Claude Giroux

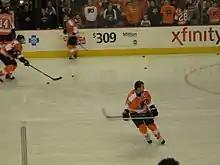
Giroux as team captain of the Philadelphia Flyers prior to a game in March 2014

Things began turning upwards for Giroux during the 2017–18 season, as he moved from centre to wing. This allowed Sean Couturier to move up to the top line, and both players had career years as a result. He was named to the 2018 NHL All-Star Game for the fifth time in his career during this season. This also made him the first Flyers skater since John LeClair and Eric Lindros to be selected for the All-Star Game roster five or more times. On March 13, 2018, after the Philadelphia Eagles released Brent Celek, Giroux became the longest tenured professional athlete in Philadelphia. On March 20, 2018, Giroux passed Eric Lindros for 5th on the Flyers' all-time scoring list. He recorded an assist on Sean Couturier's goal to record point 660. Near the conclusion of the regular season, Giroux was nominated for the Bill Masterton Trophy, and was later awarded the Bobby Clarke Trophy and the Toyota Cup award. In the final game of the regular season, Giroux became the sixth player in Flyers franchise history to reach the 100-point mark in a season, recording a power-play goal in the second period of a 5–0 win against the New York Rangers. He was the first Flyers' player to reach 100 points in a season since Eric Lindros in 1995–96. Giroux helped the Flyers qualify for the 2018 playoffs as the fifth seed in the East, where he recorded three points (a goal and two assists) in all six games in an eventual first round loss in six games to the two-time defending Stanley Cup champion and fourth-seeded Pittsburgh Penguins. Following the season, Giroux was named a Second-Team NHL All-Star. He also finished fourth in the Hart Memorial Trophy voting.